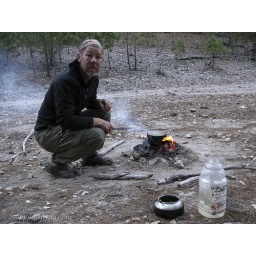
Making fire to boil water that was not much of in copper canyon